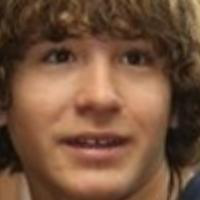
Age group: age 11-20